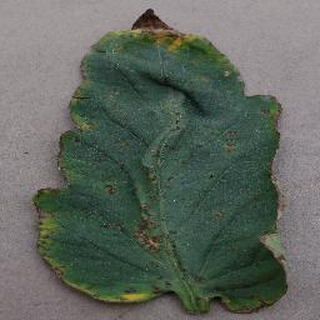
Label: tomato_bacterial_spot